Goodyear chimney

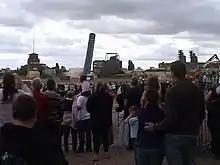
Demolition of the chimney in 2008

Work started on building the chimney in October 1927, with the mayor of Wolverhampton laying the first brick. In 2008 the factory and chimney were demolished. An Oxley primary school pupil and a former Goodyear worker had the privilege of pressing the firing button.